Bengali Hindus

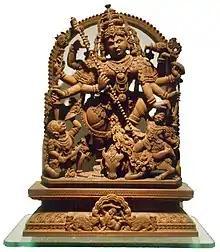
Devi Durga Sculpture by Sandalwood. Found in Murshidabad, West Bengal. Now kept in Indian Museum, Kolkata.

The Hindus are a religious group, native to the Indian subcontinent, speaking a broad range of Indo-Aryan and Dravidian languages and adhering to the native belief systems, rooted in the Vedas. The word Hindu is popularly believed to be a Persian exonym for the people native to the Indian subcontinent. The word is derived from Sindhu, the Sanskrit name for the river Indus and it initially referred to the people residing to the east of the river. The Hindus are constituted into various ethno-linguistic subgroups, which in spite of being culturally diverse, share a common bond of unity.